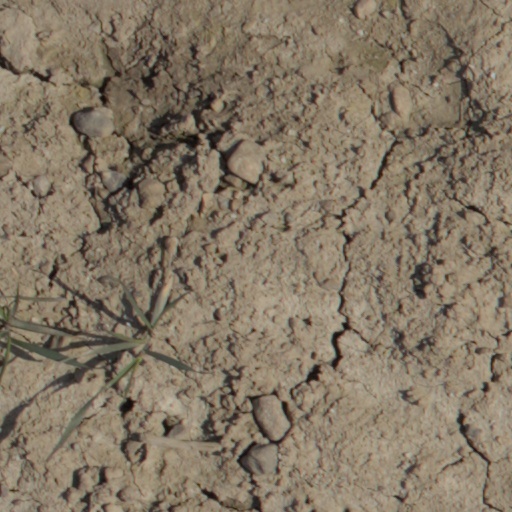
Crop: wheat